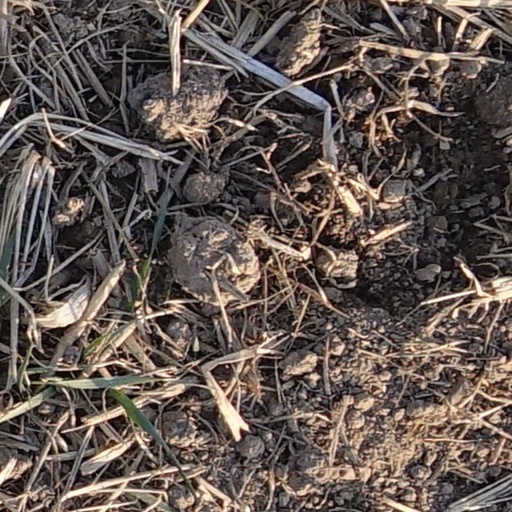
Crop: wheat